Meshullam Feivush Heller

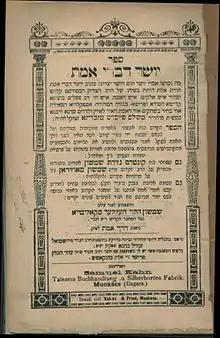
Sefer Yosher Divrei Emes

His older brother, a non-Hasidic Kabbalist and the Av Beit Din of Dolyna (d. 1786), also authored a "sefer" with his endorsement which appears in its beginning.